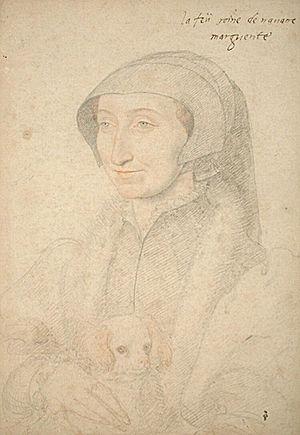
Marguerite de Navarre, née Marguerite d'Angoulême le 11 avril 1492 à Angoulême et morte le 21 décembre 1549 à Odos-en-Bigorre, est la sœur de François Iᵉʳ. Duchesse d'Alençon par son premier mariage, elle est faite duchesse de Berry par François Iᵉʳ, et devient reine consort de Navarre par son second mariage. En 1528, elle donne naissance à Jeanne d'Albret.